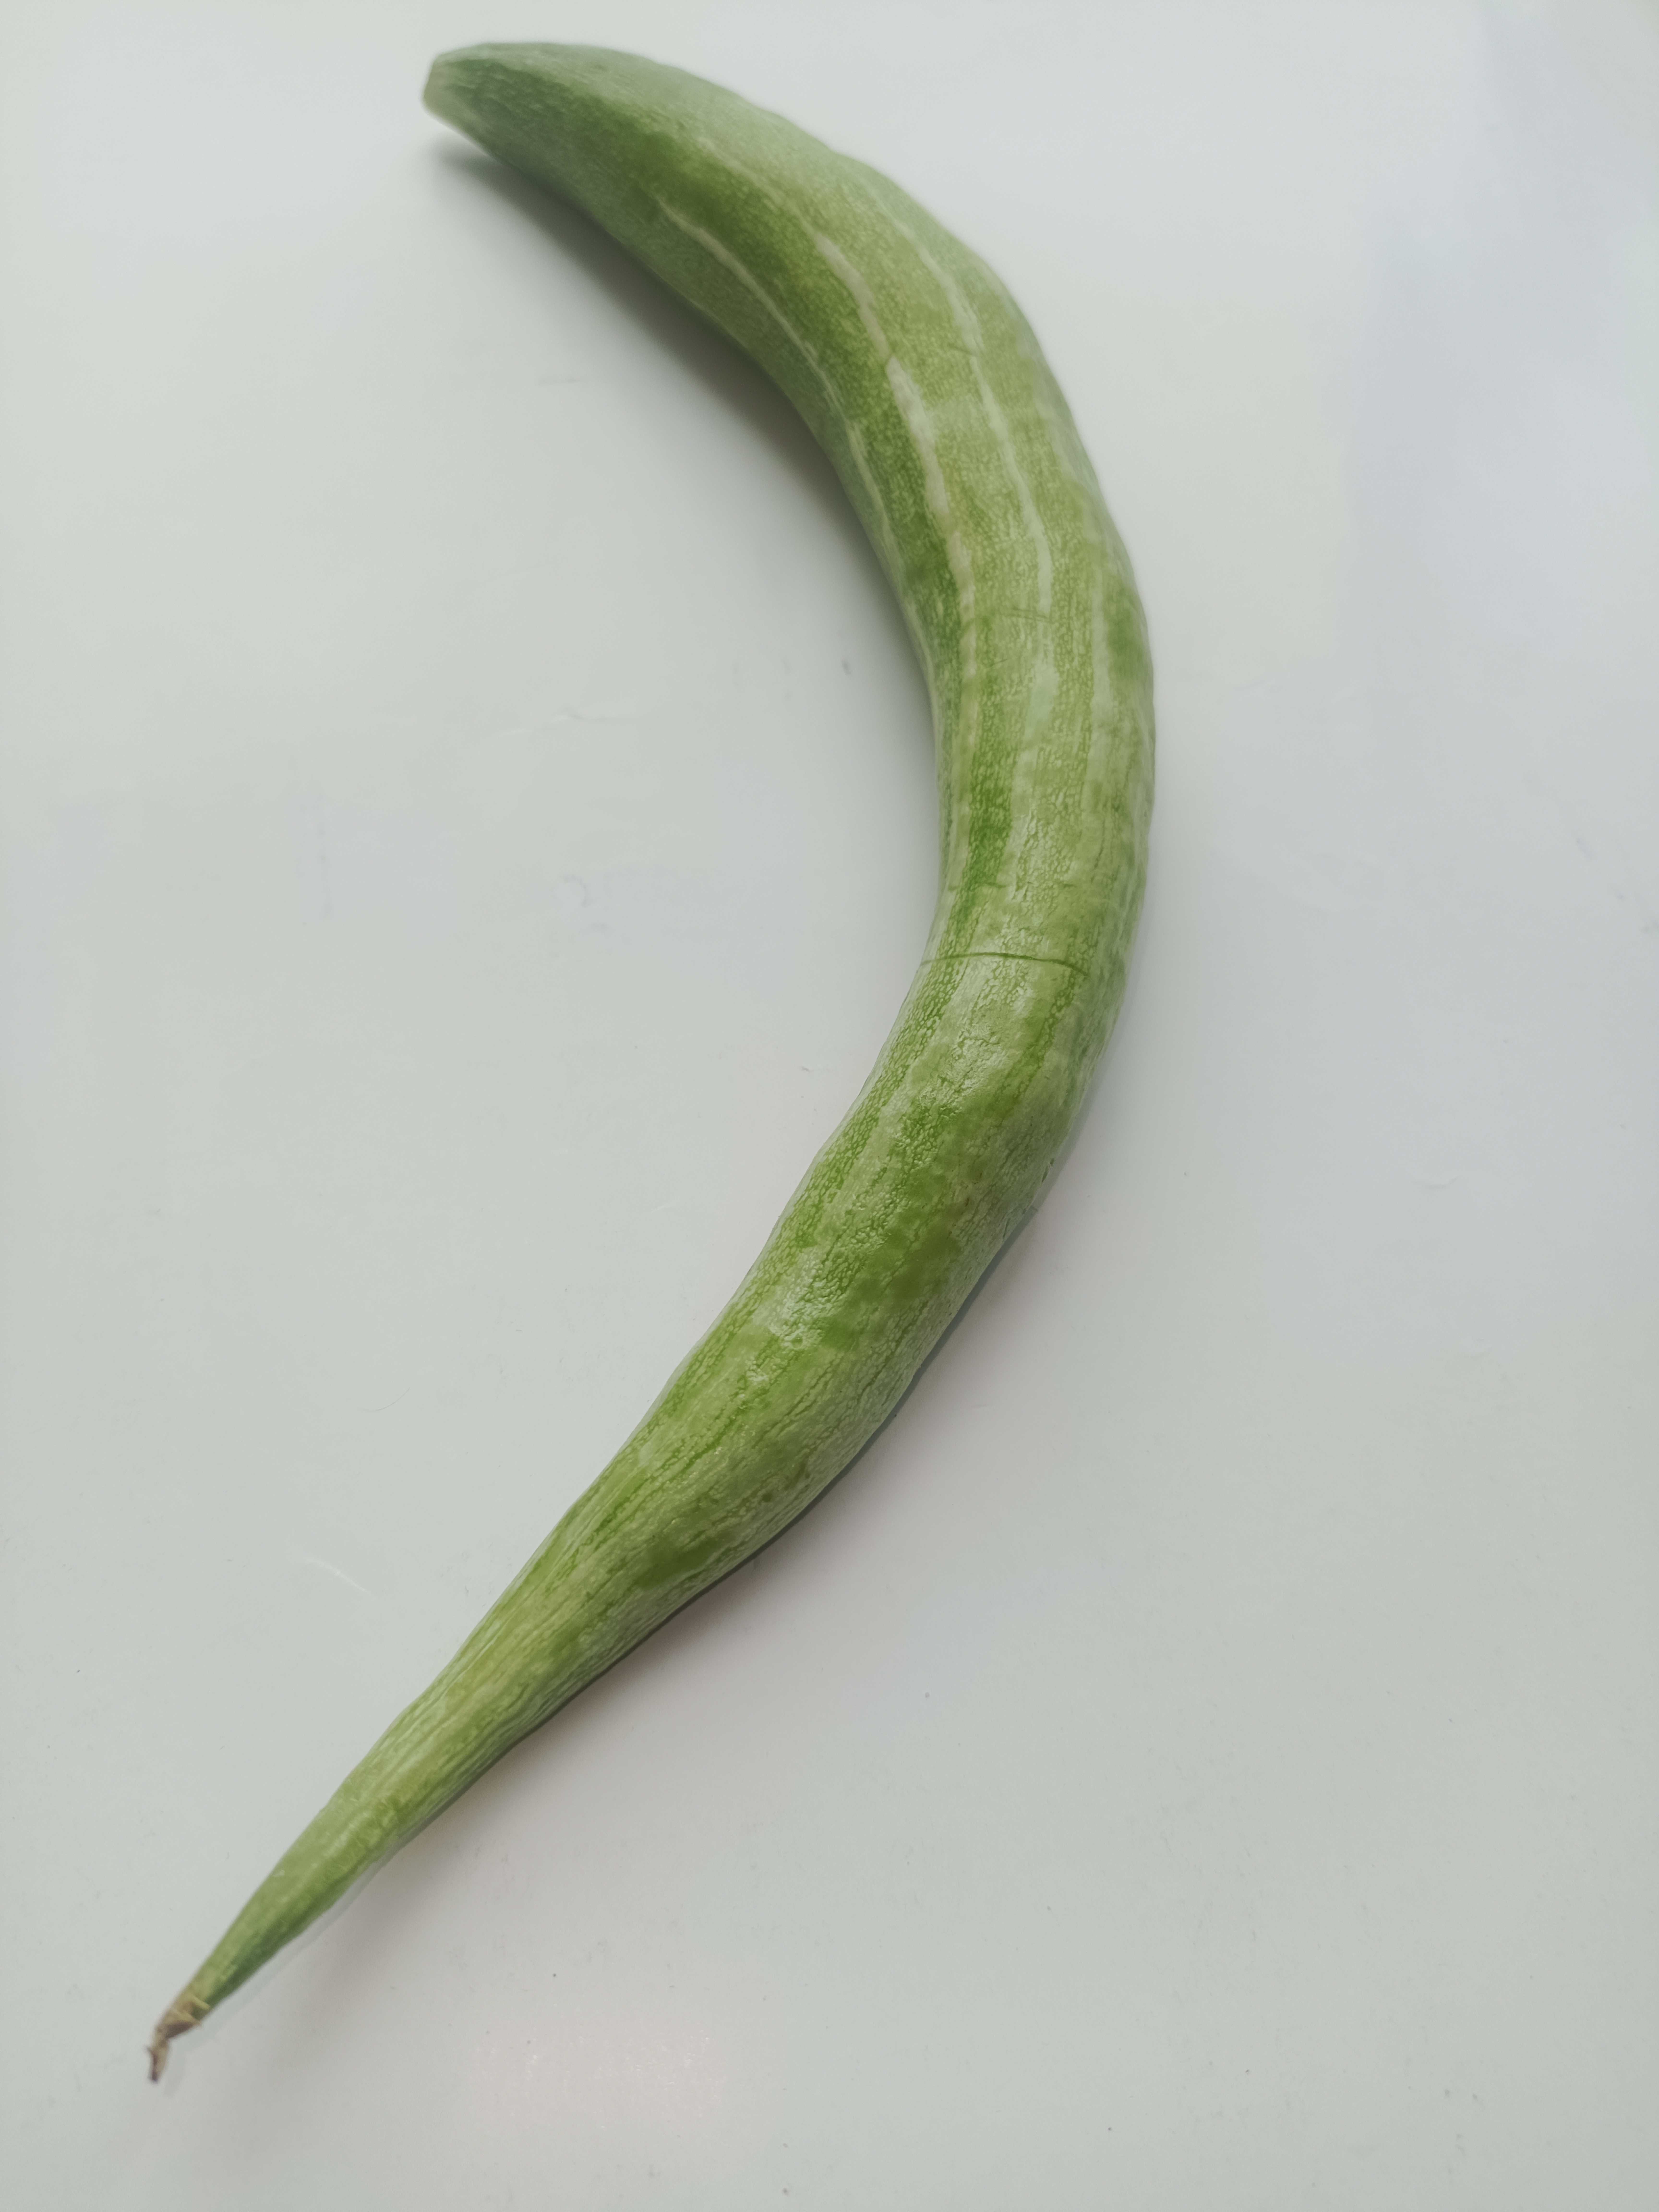
Label: Trichosanthes cucumerina